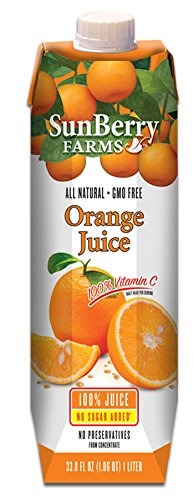
Item Name: Sunberry Farms, Orange Juice 100% 33.8 fl oz. (12 count)
Value: 12.0
Unit: Count

Price: 84.8